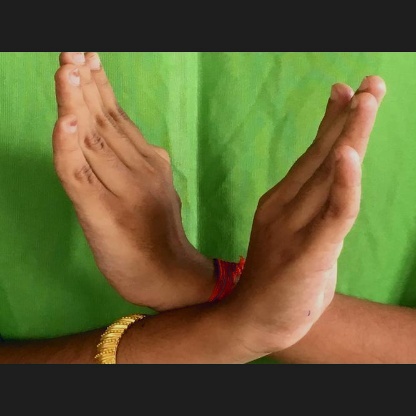
Mudra: Swastikam